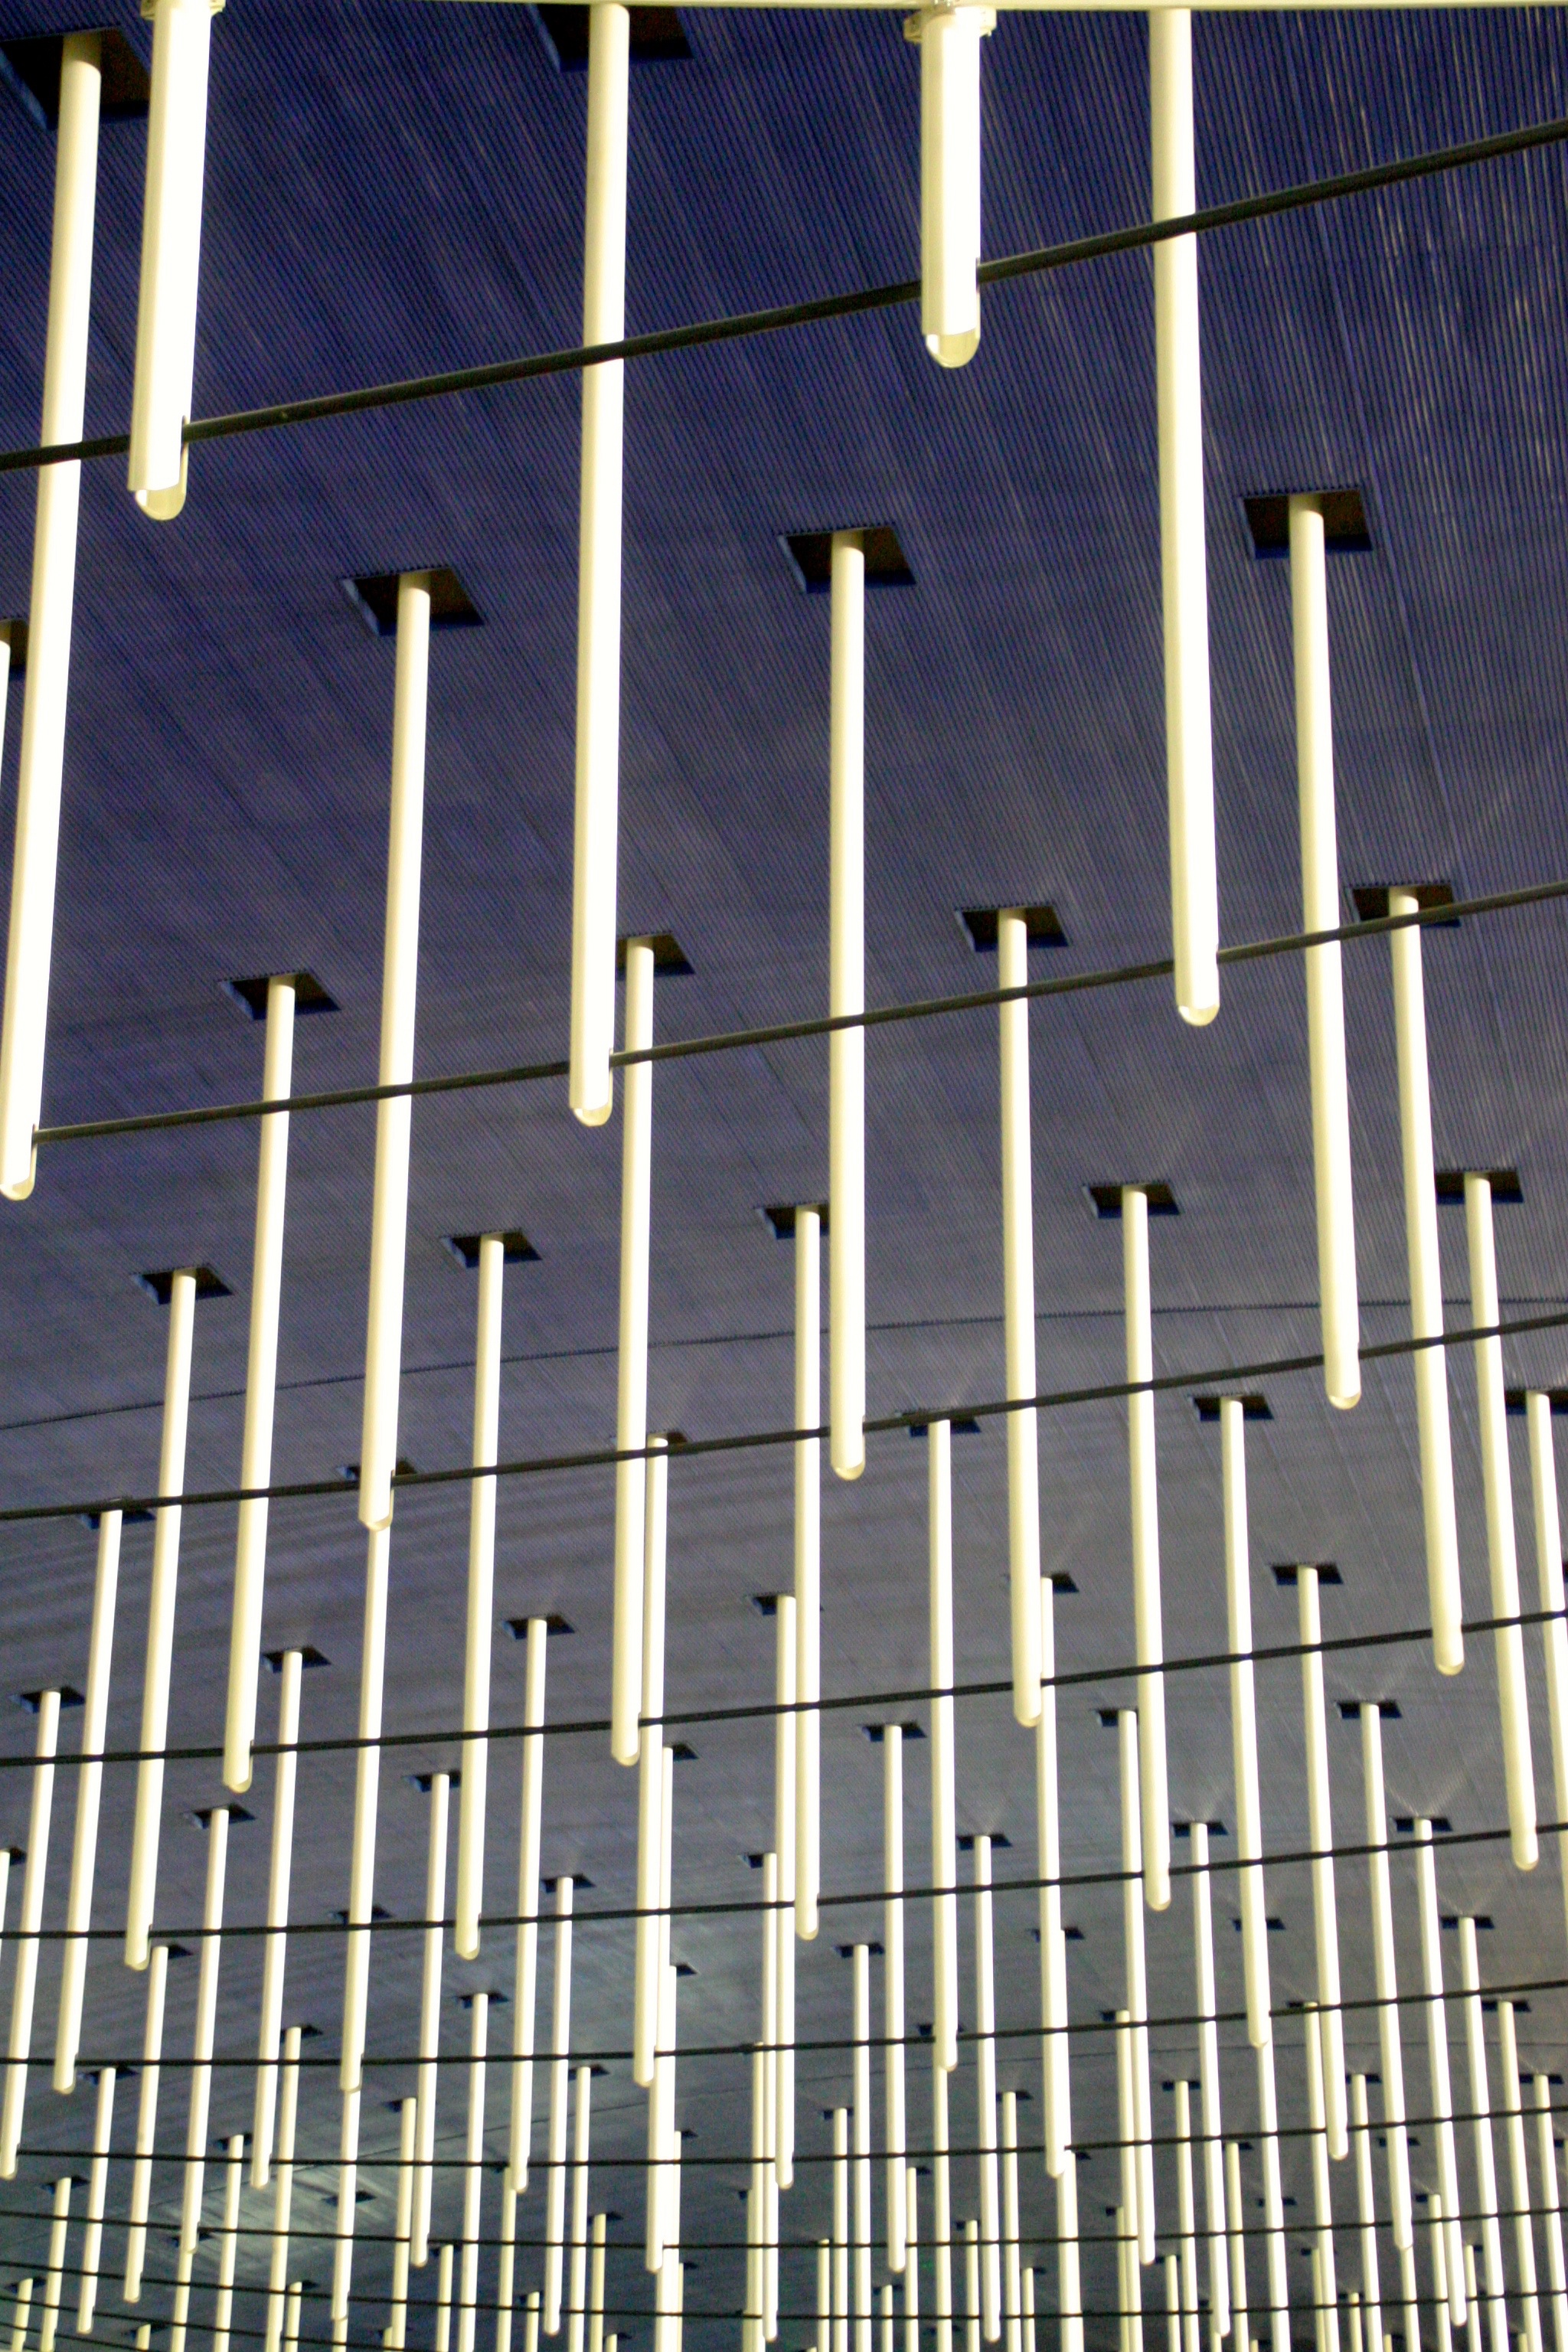
architecture, structure, roof, skyscraper, construction, line, reflection, facade, blanket, symmetry, shape, ceiling construction, roof construction, urban area